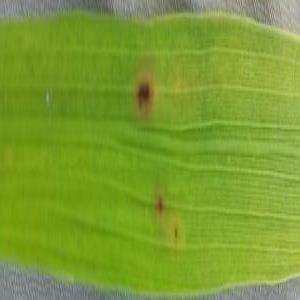
Disease: Brownspot